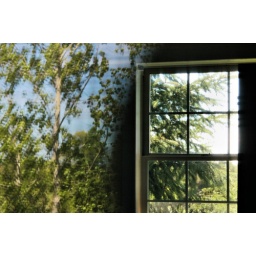
Looking in the window of the back door and out the window on the other side of the &amp;quot;mud room&amp;quot;.